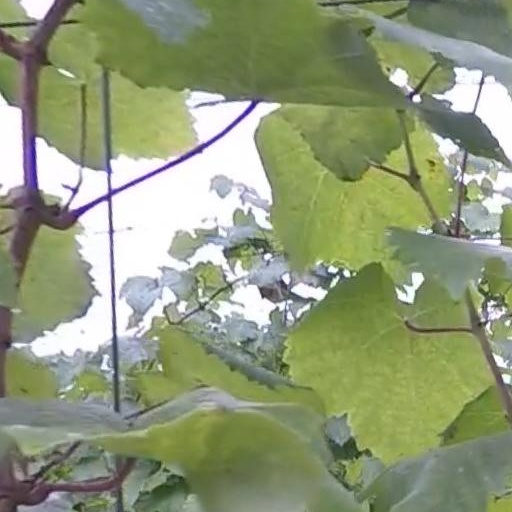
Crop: grape